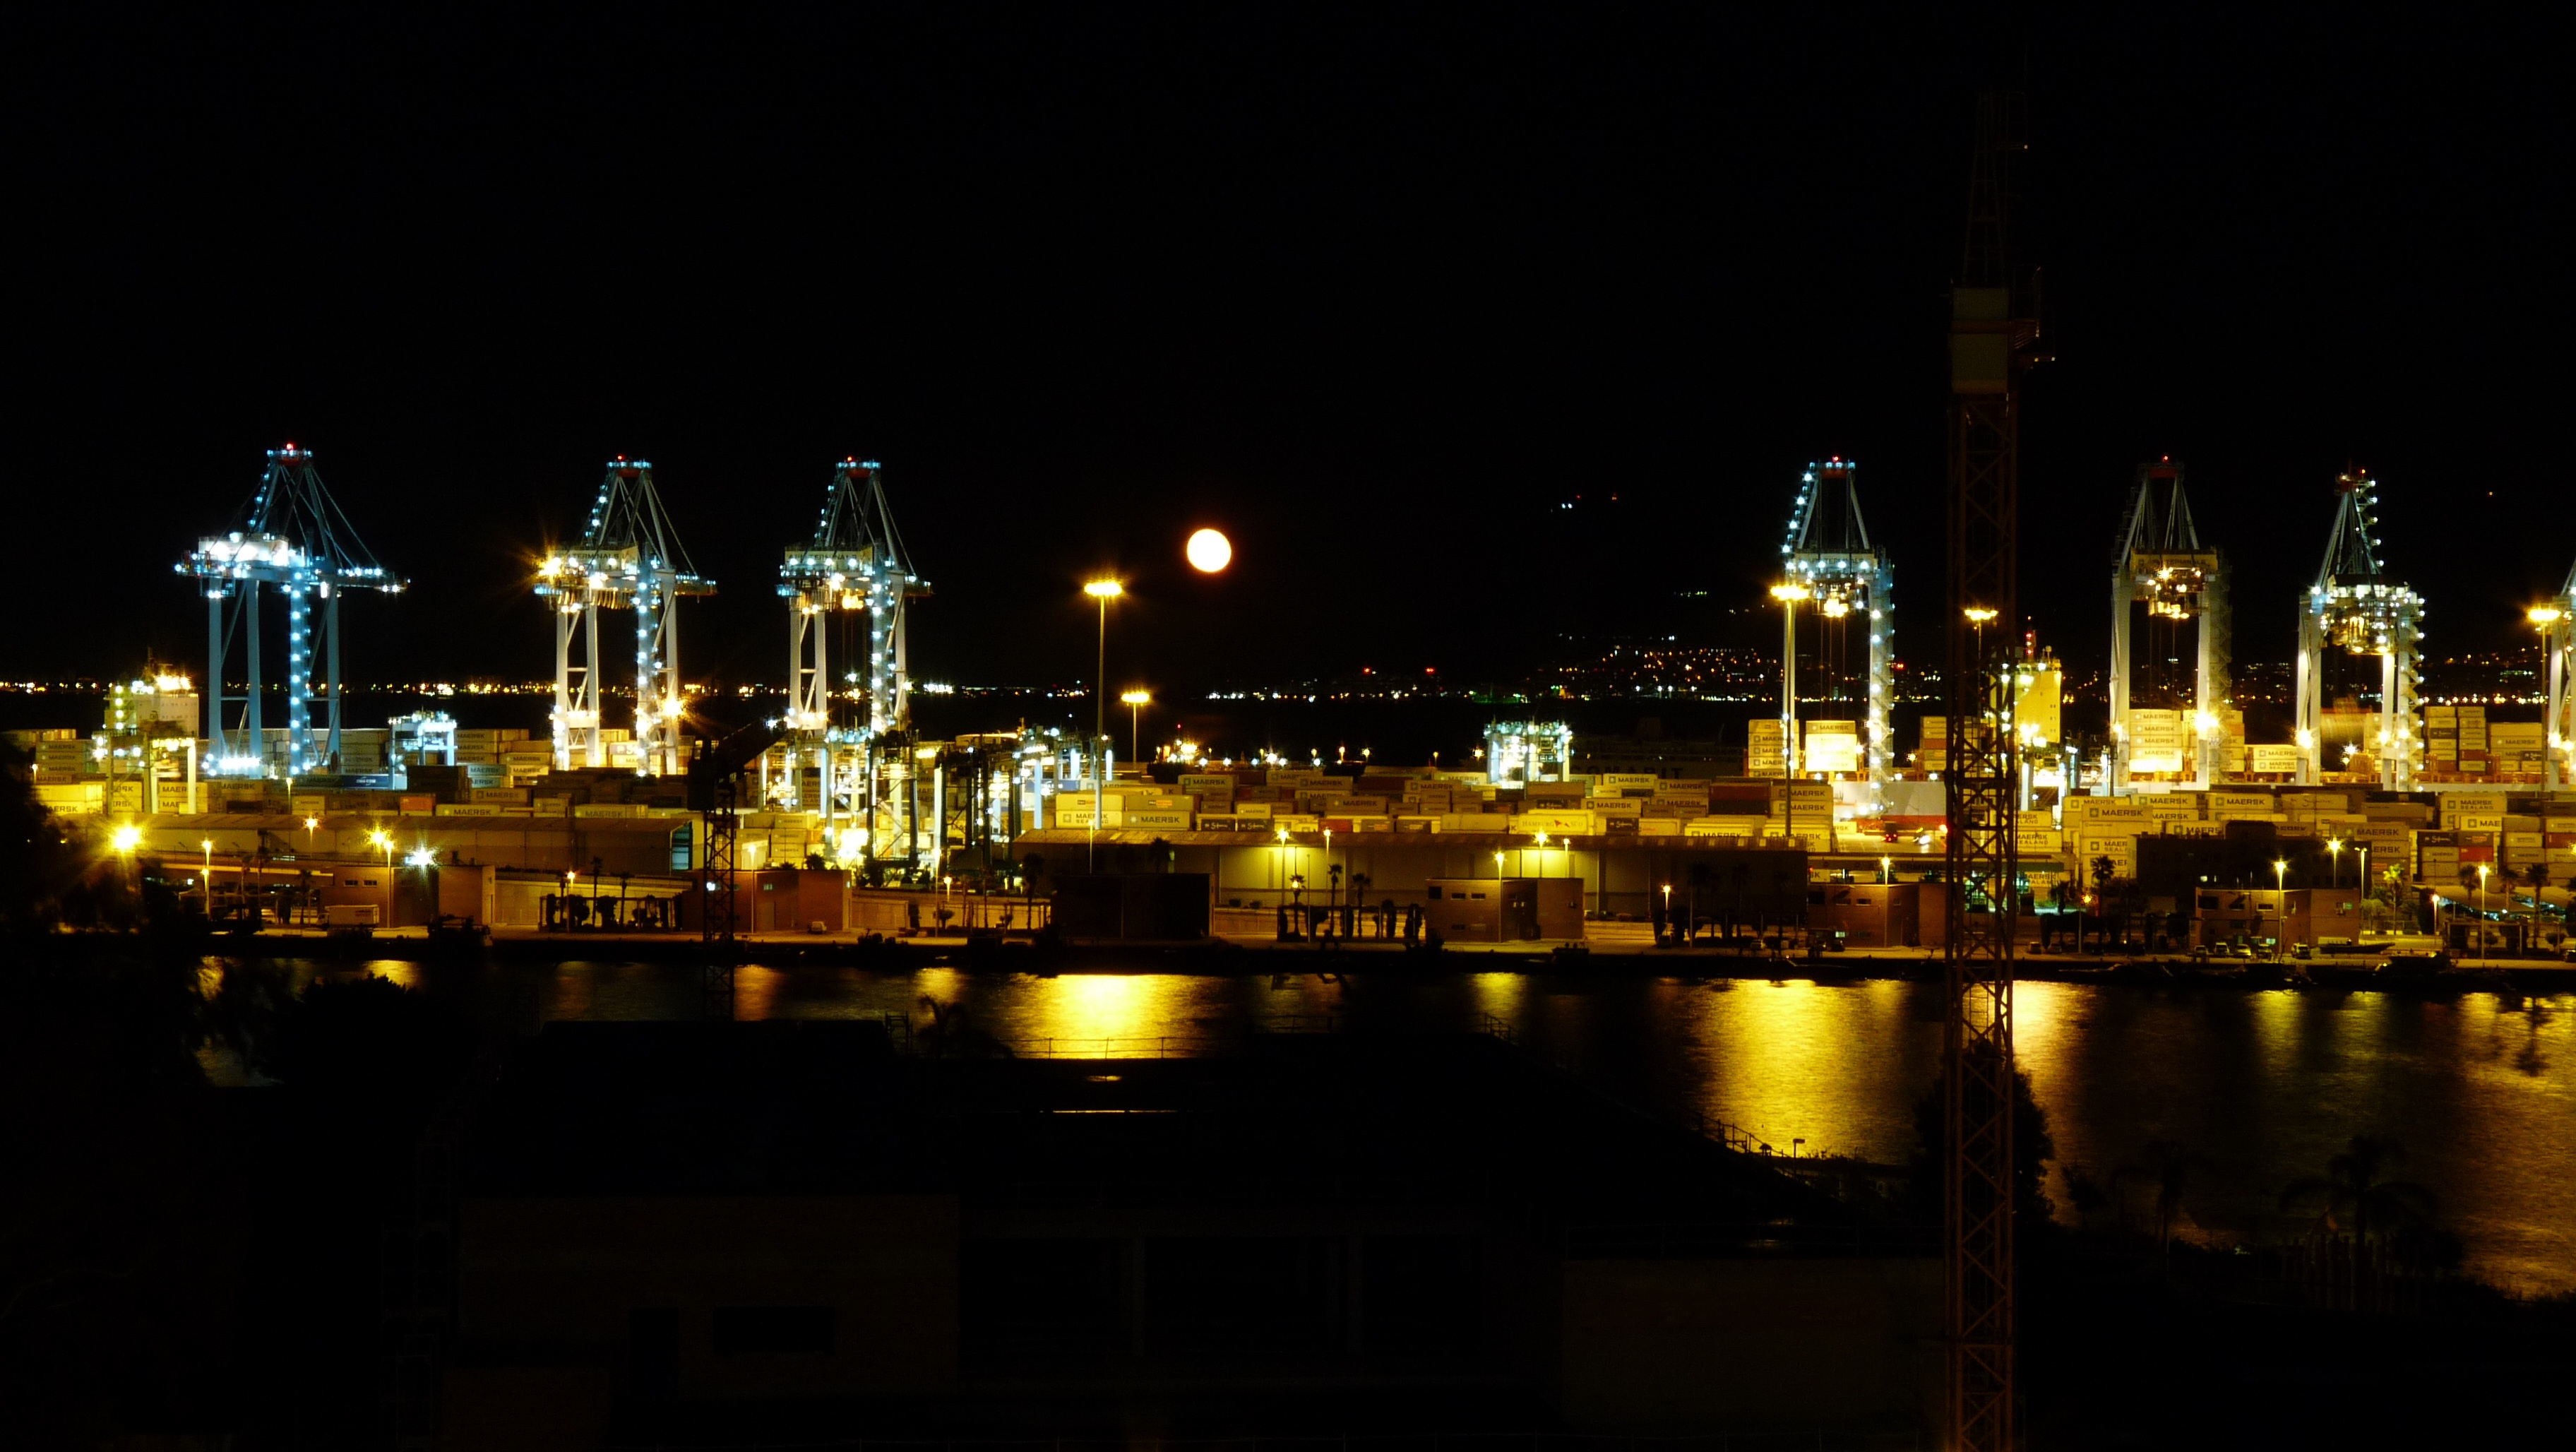
sea, skyline, night, city, cityscape, dusk, evening, reflection, landmark, port, gibraltar, fireworks, outlook, metropolis, algeciras, national holiday, human settlement